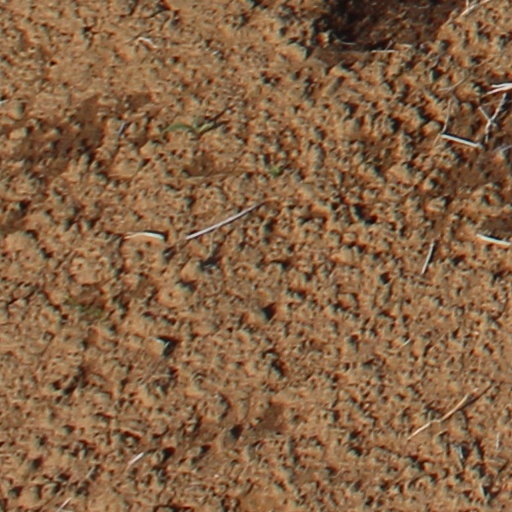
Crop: wheat